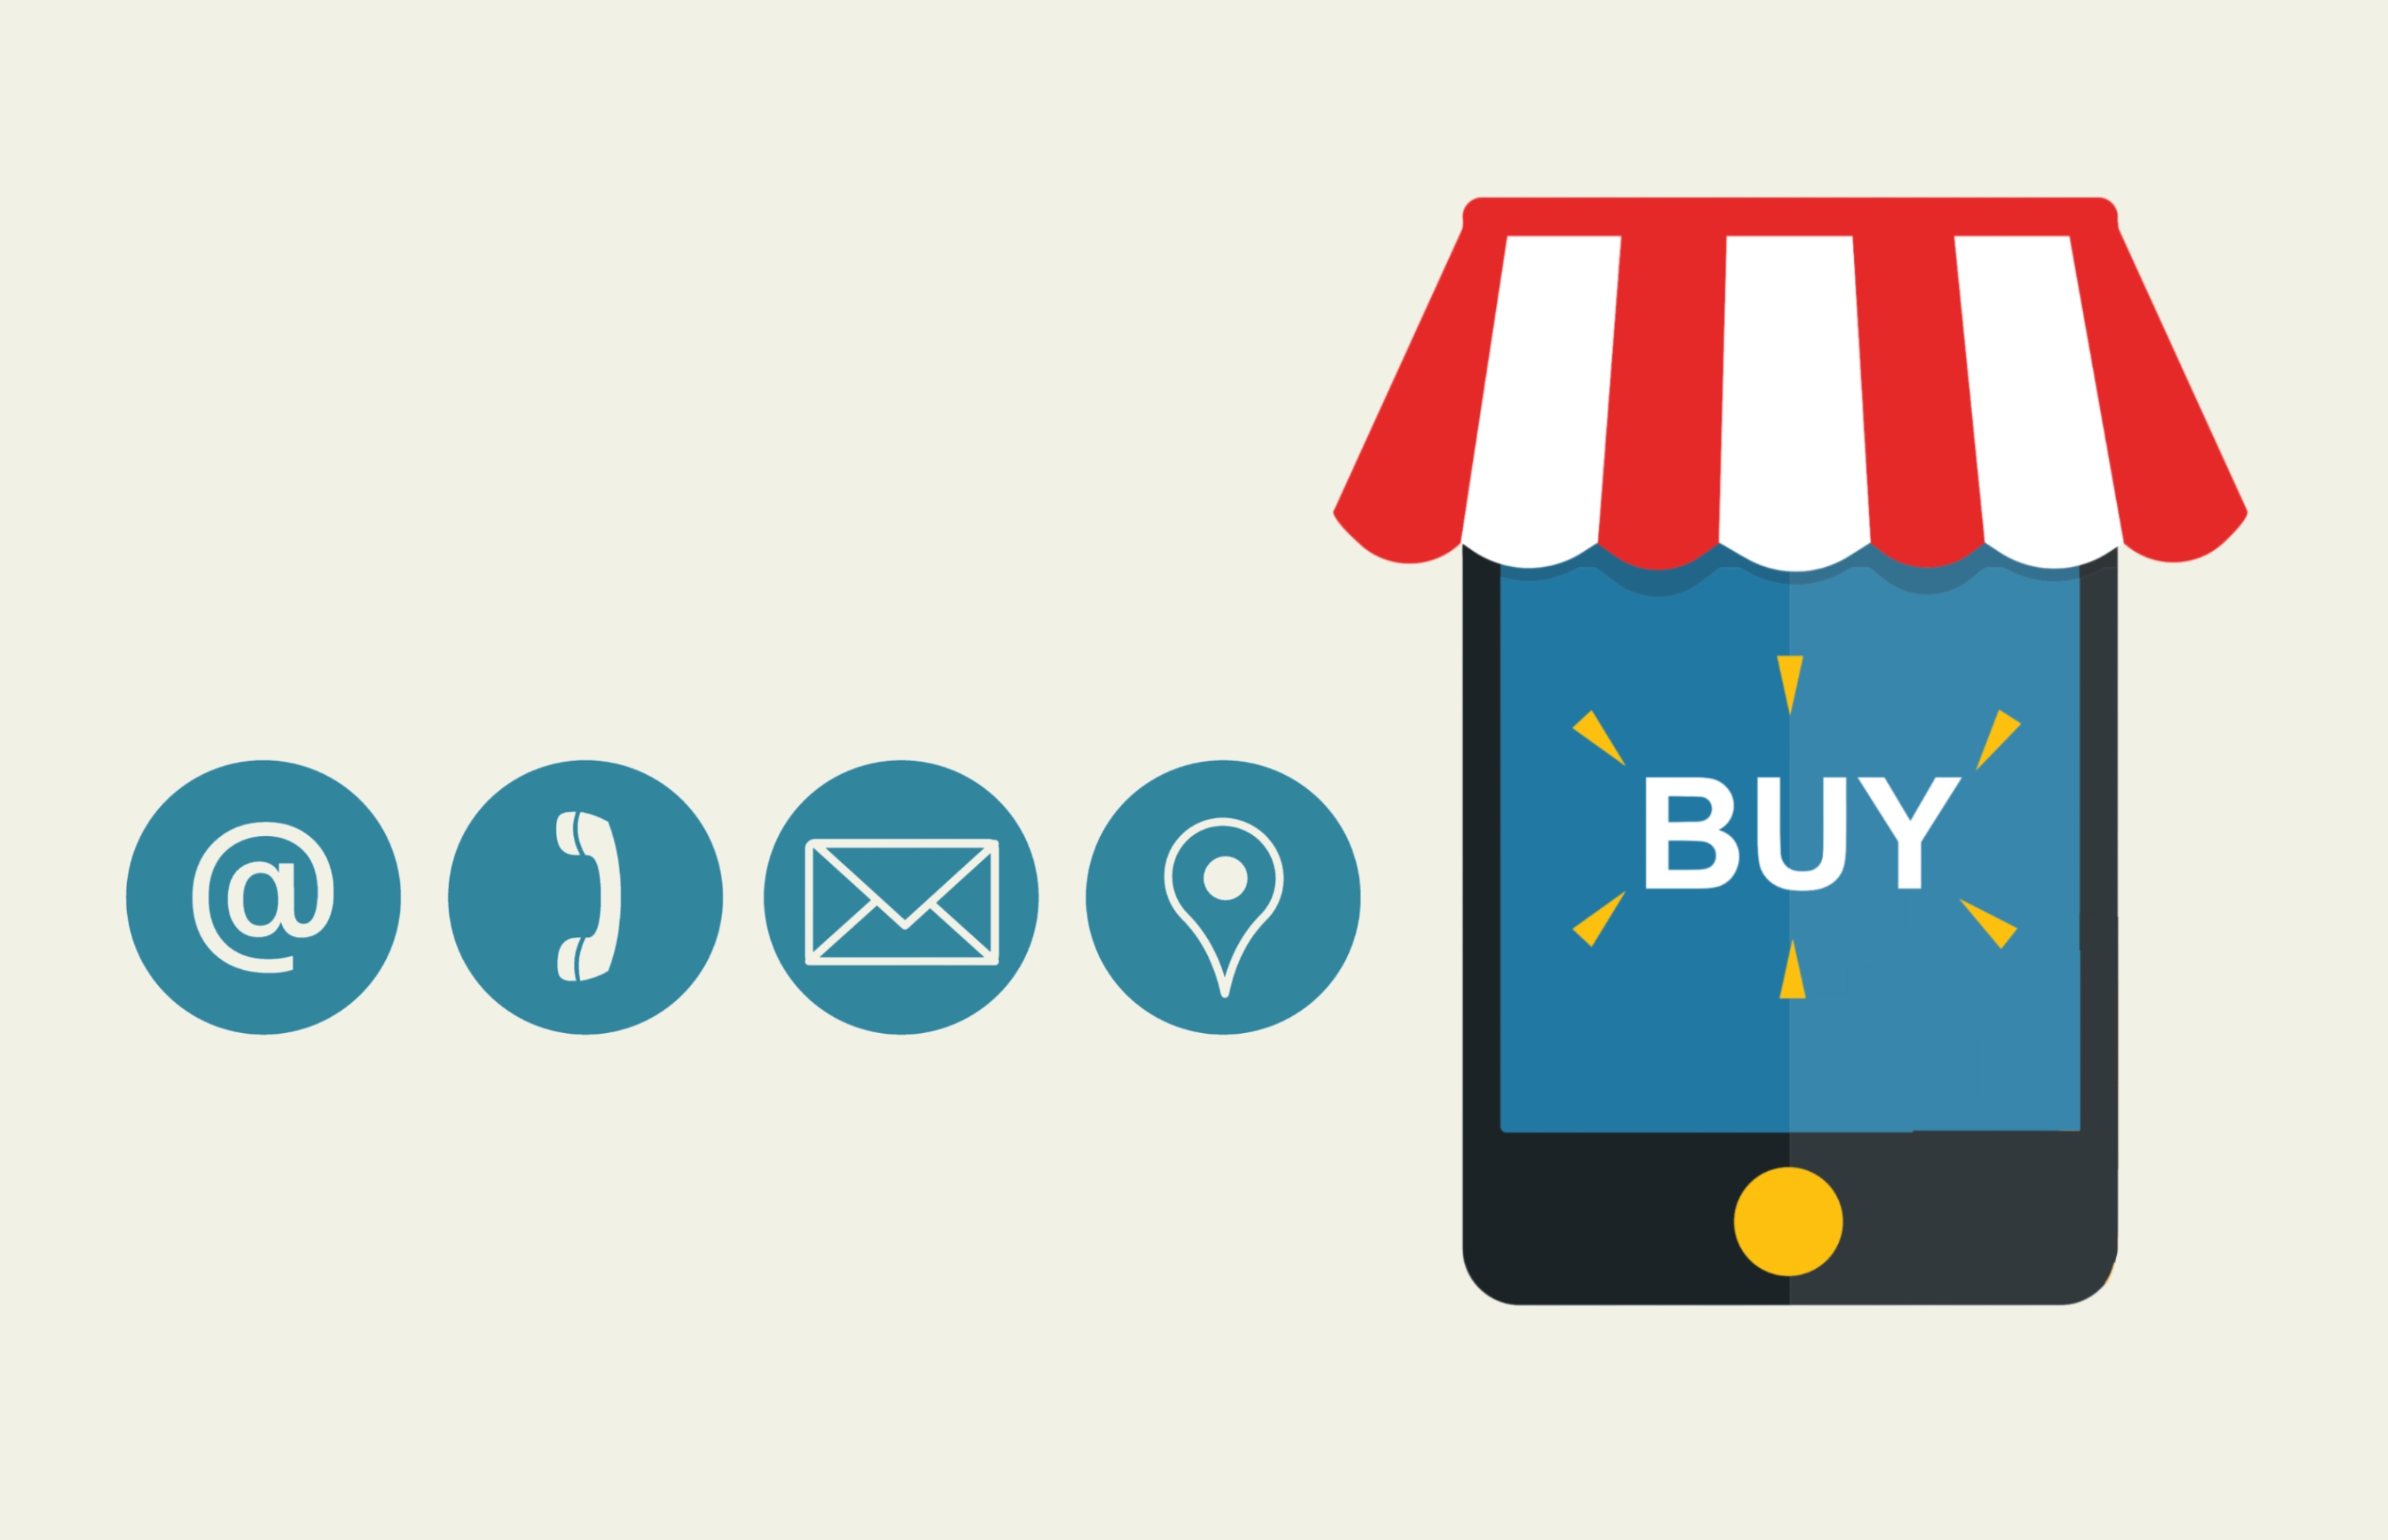
contact us, contact, shop, online, business, communication, about us, support, call us, contact us marketing, phone, mail, ecommerce, commercial, smartphone, address, location, product, logo, text, font, line, graphic design, brand, graphics, illustration, t shirt